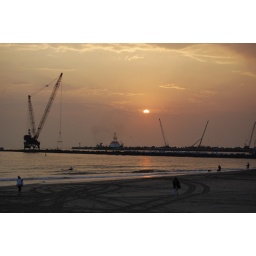
Sunrise at Durban Harbour.  The boat entering in a puff of diesel smoke... paddlers... dog walkers... fishermen...